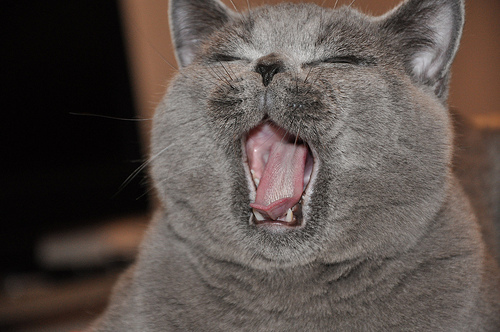
Breed: british shorthair